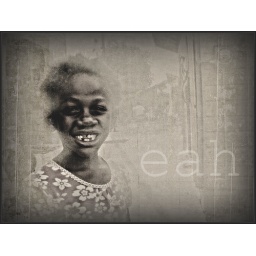
young girl in Mo'Bay market